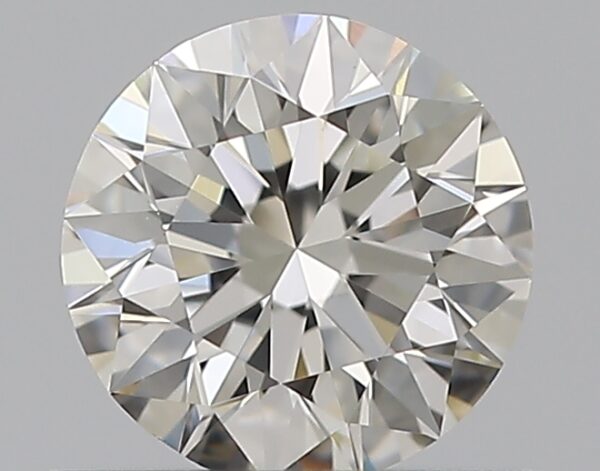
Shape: round
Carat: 0.5
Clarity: VS1
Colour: I
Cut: EX
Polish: EX
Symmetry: EX
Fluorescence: N
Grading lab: GIA
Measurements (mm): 5.02 x 5.05 x 3.18